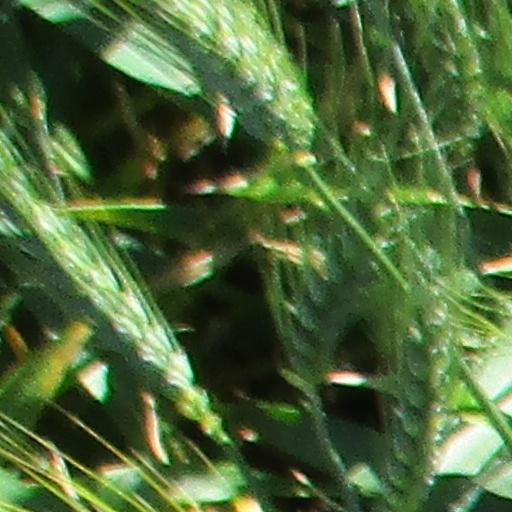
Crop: wheat